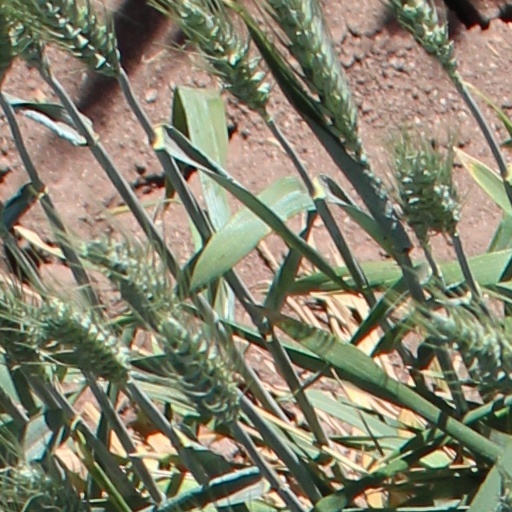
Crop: wheat